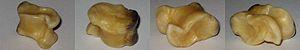
L'hippomancie est la divination grâce au cheval, qu'il s'agisse d'interpréter les mouvements ou les hennissements de l'animal, les traces qu'il laisse, ou encore ses ossements. Durant une grande partie de l'Histoire, le cheval est perçu comme un intermédiaire entre l'Homme, la Nature et les dieux. Des facultés de devin ou d'oracle lui sont prêtées, souvent dans le cadre de cultes.
Cet article recense les pratiques inscrites au patrimoine culturel immatériel en Mongolie.
Le Shagai, ou chükö, en kazakh asyk, ashyk ou oshuq, en Turc : aşık ou en Tadjik : ошуқ ɒʃuq ou « osselets » est un os de la hanche d'un mouton ou d'une chèvre. Les os sont utilisés pour un jeu partagé par différents peuples d'Asie centrale, dont les Mongols, certains peuples turcs et les Tadjiks ; en plus de leur aspect ludique, les osselets sont parfois utilisés à des fins divinatoires.